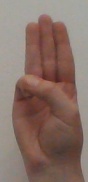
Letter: thaa